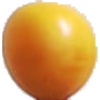
Label: Cherry Wax Yellow 1